Dominance hierarchy

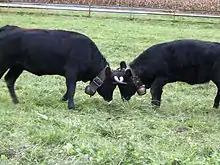
Eringer cattle competing for dominance

Dominance and its organisation can be highly variable depending on the context or individuals involved. In European badgers, dominance relationships may vary with time as individuals age, gain or lose social status, or change their reproductive condition. Dominance may also vary across space in territorial animals as territory owners are often dominant over all others in their own territory but submissive elsewhere, or dependent on the resource. Even with these factors held constant, perfect dominance hierarchies are rarely found in groups of any great size, at least in the wild. Dominance hierarchies in small herds of domestic horses are generally linear hierarchies whereas in large herds the relationships are triangular. Dominance hierarchies can be formed at a very early age. Domestic piglets are highly precocious and, within minutes of being born, or sometimes seconds, will attempt to suckle. The piglets are born with sharp teeth and fight to develop a teat order as the anterior teats produce a greater quantity of milk. Once established, this teat order remains stable with each piglet tending to feed from a particular teat or group of teats. Dominance–subordination relationships can vary markedly between breeds of the same species. Studies on Merinos and Border Leicesters sheep revealed an almost linear hierarchy in the Merinos but a less rigid structure in the Border Leicesters when a competitive feeding situation was created.